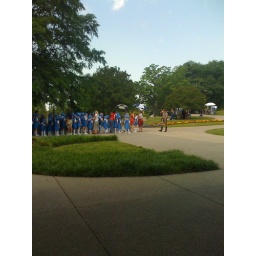
Biel is in the orange dress, Gyllenhaal is in the suit next to her, and Tracy Morgan is in the blue gym suit..